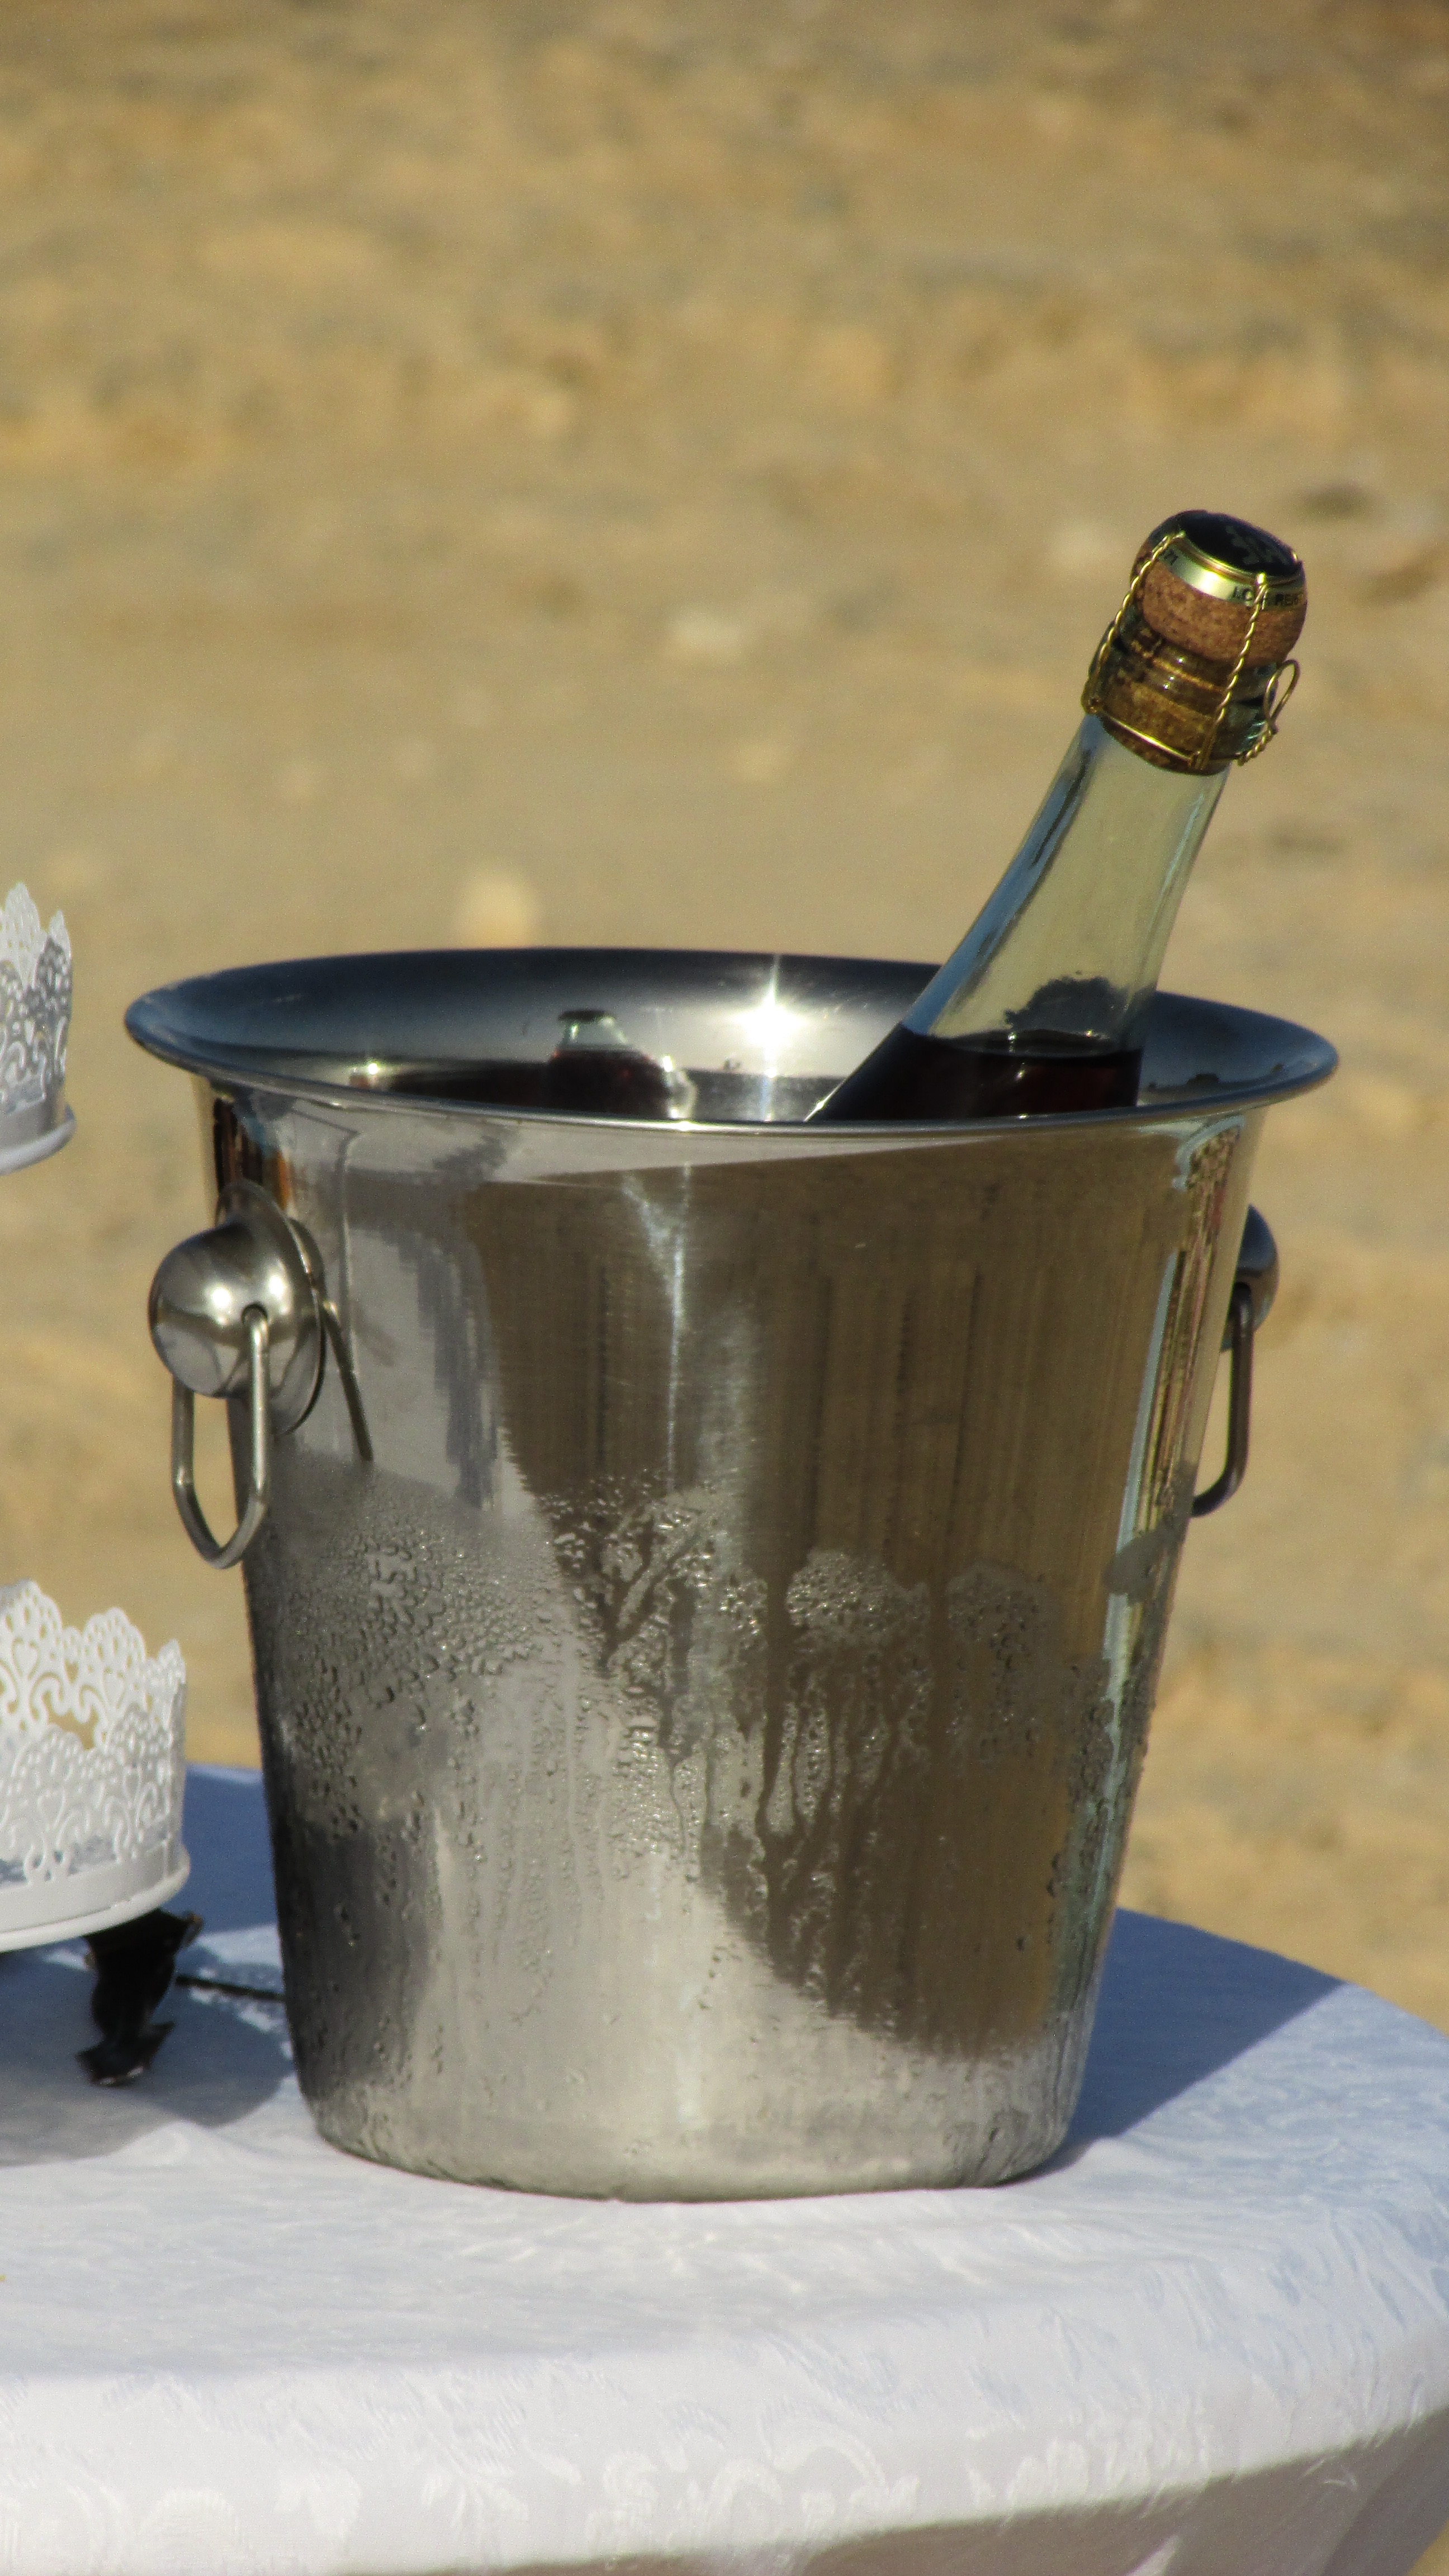
wine, glass, celebration, ceramic, drink, wedding, material, party, ice bucket